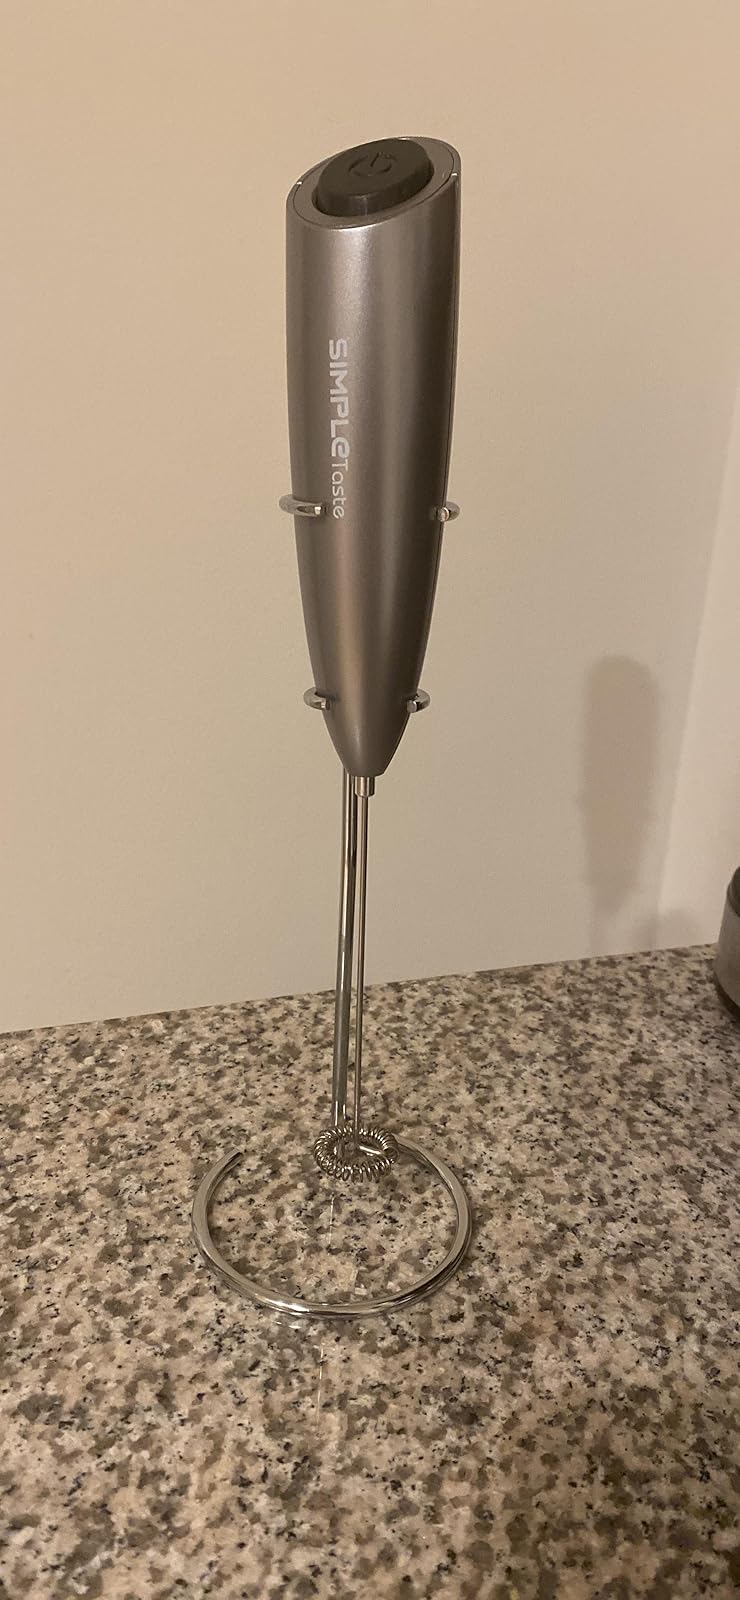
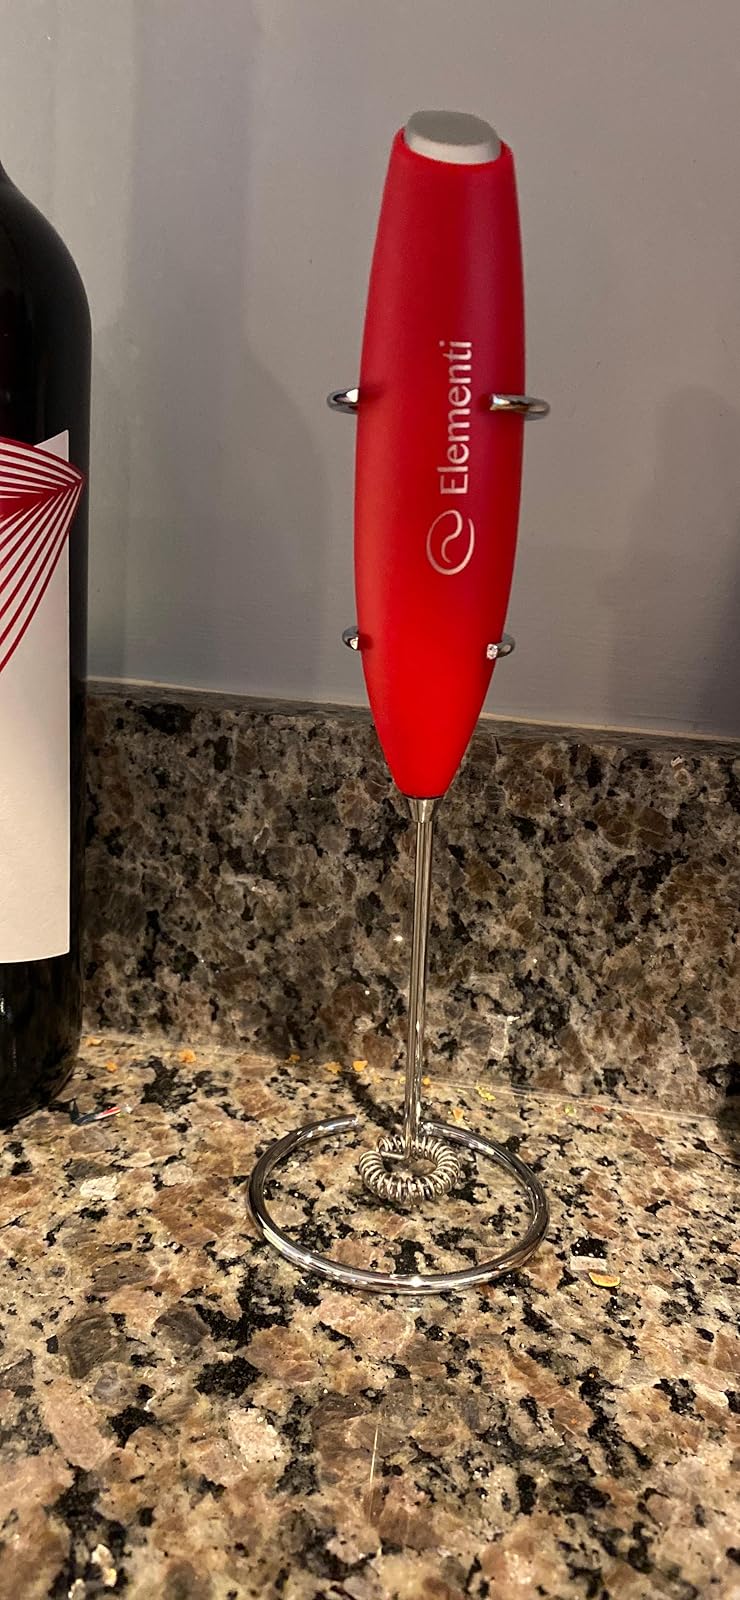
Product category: items_mixer
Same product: no